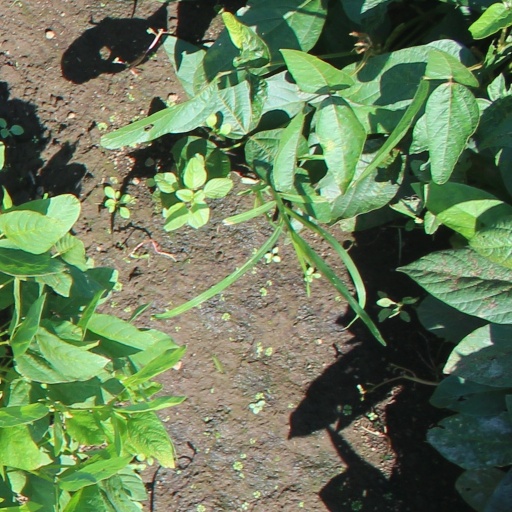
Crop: soybean